Paul Émile de Puydt

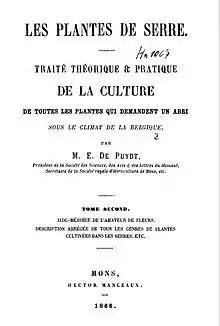
Front cover of the Book "Les Plantes de Serre. Traité théorique et Pratique de la culture de toutes les plantes qui demandent un abri."<a href="https%3A//books.google.com/books%3Fid%3DKRcOAAAAQAAJ">

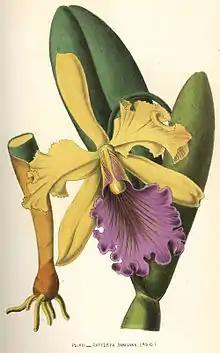
Drawing from the nicely illustrated Book "Les Orchidées, histoire iconographique, organographie, classification, géographie, collections, commerce, emploi, culture, avec une revue descriptive des espèces cultivées en Europe."<a href="https%3A//archive.org/stream/lesorchides00unkngoog%23page/n41/mode/2up">

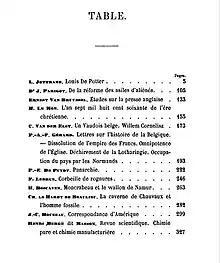
Table of contents of Revue Trimestrielle, Julliet 1860 with the paper "PANARCHIE" <a href="https%3A//books.google.com/books%3Fid%3D8SIWAAAAYAAJ">

"Biographie de M. Jean-Ambroise De Puydt. 60 p."SOCIÉTÉ DES SCIENCES, DES ARTS ET DES LETTRES DU HAINAUT. TROISIÈME SÉRIE. TOME HUITIÈME. ANNÉE 1872.